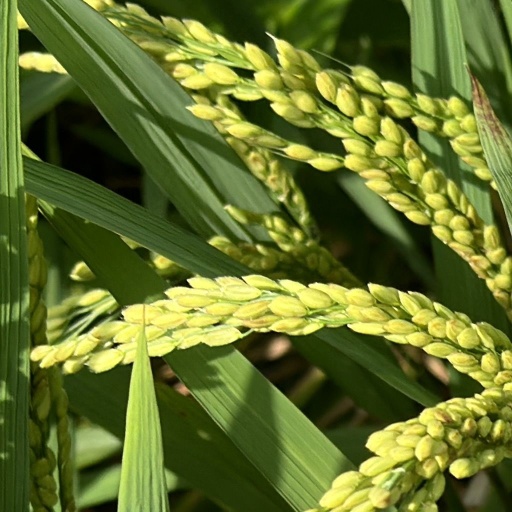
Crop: rice